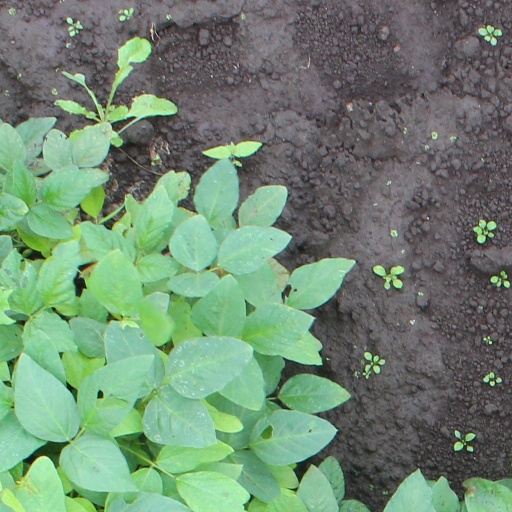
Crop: soybean